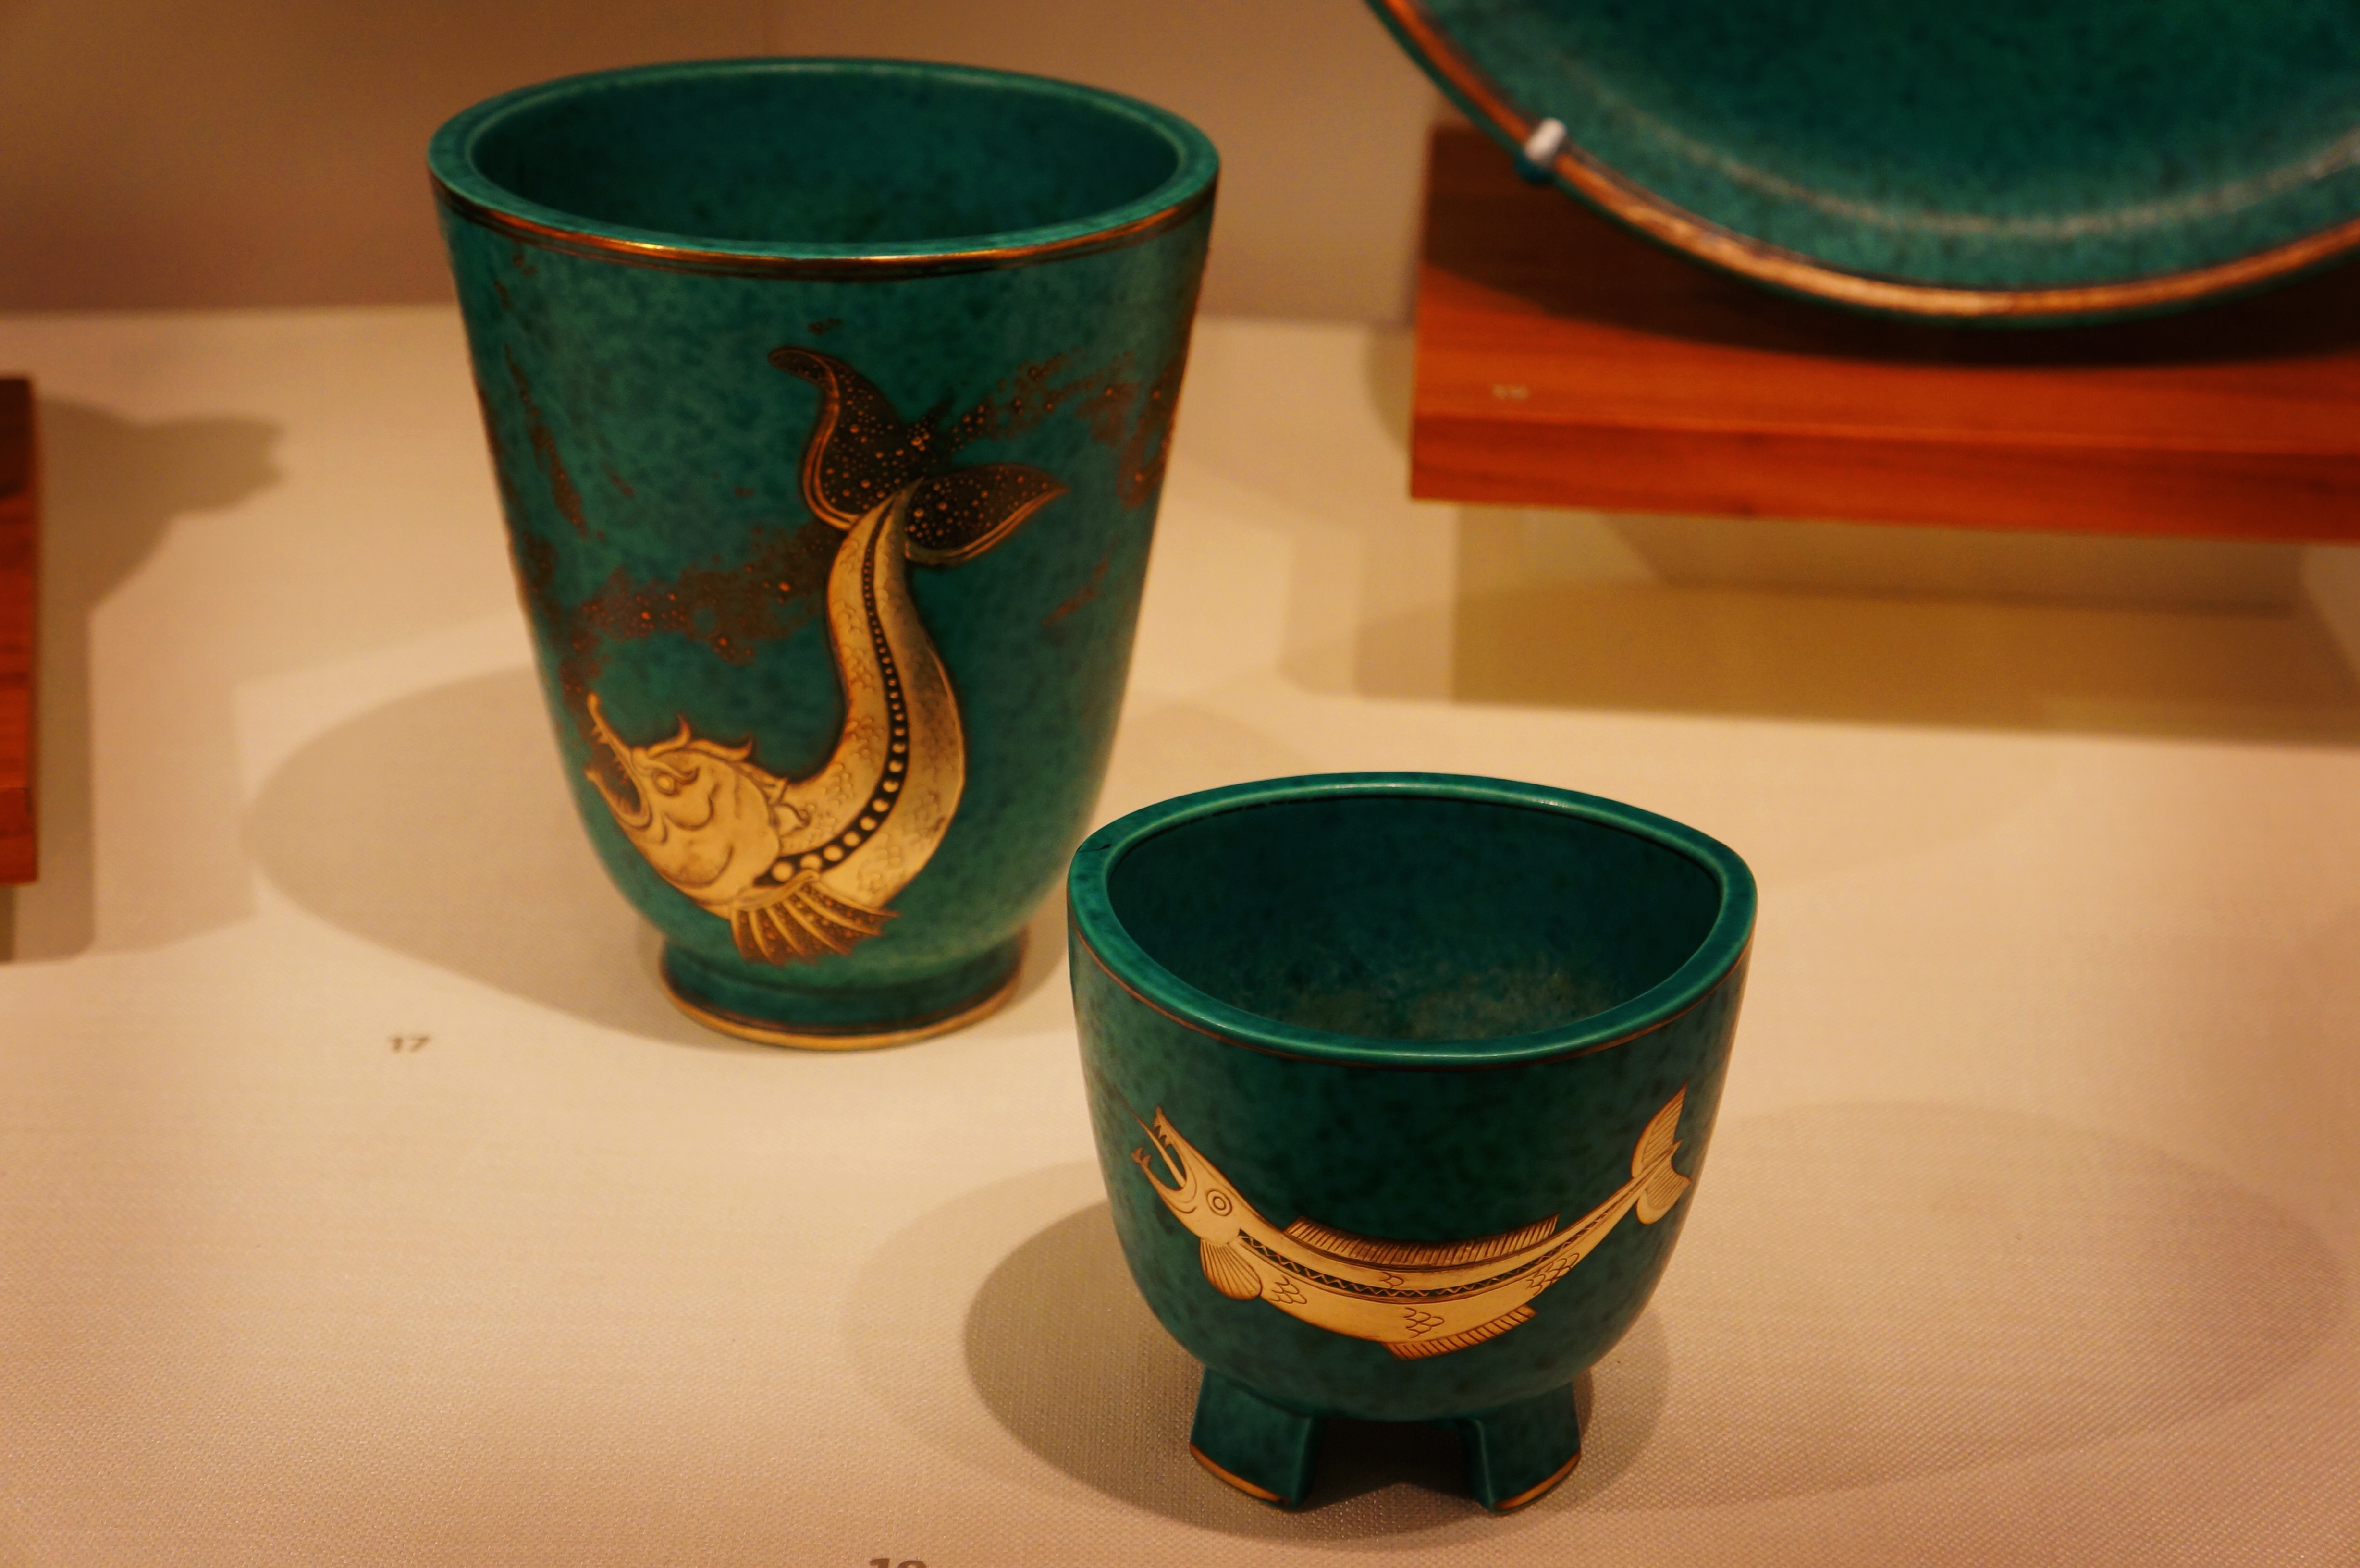
glass, pot, cup, vase, green, saucer, ceramic, blue, mug, pottery, coffee cup, material, art, flowerpot, clay, porcelain, shape, man made object, drinkware